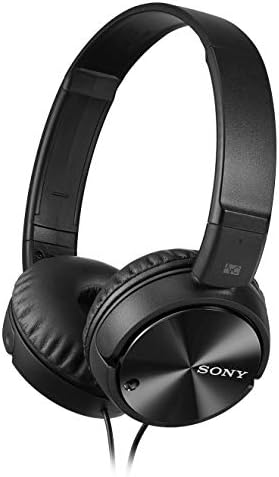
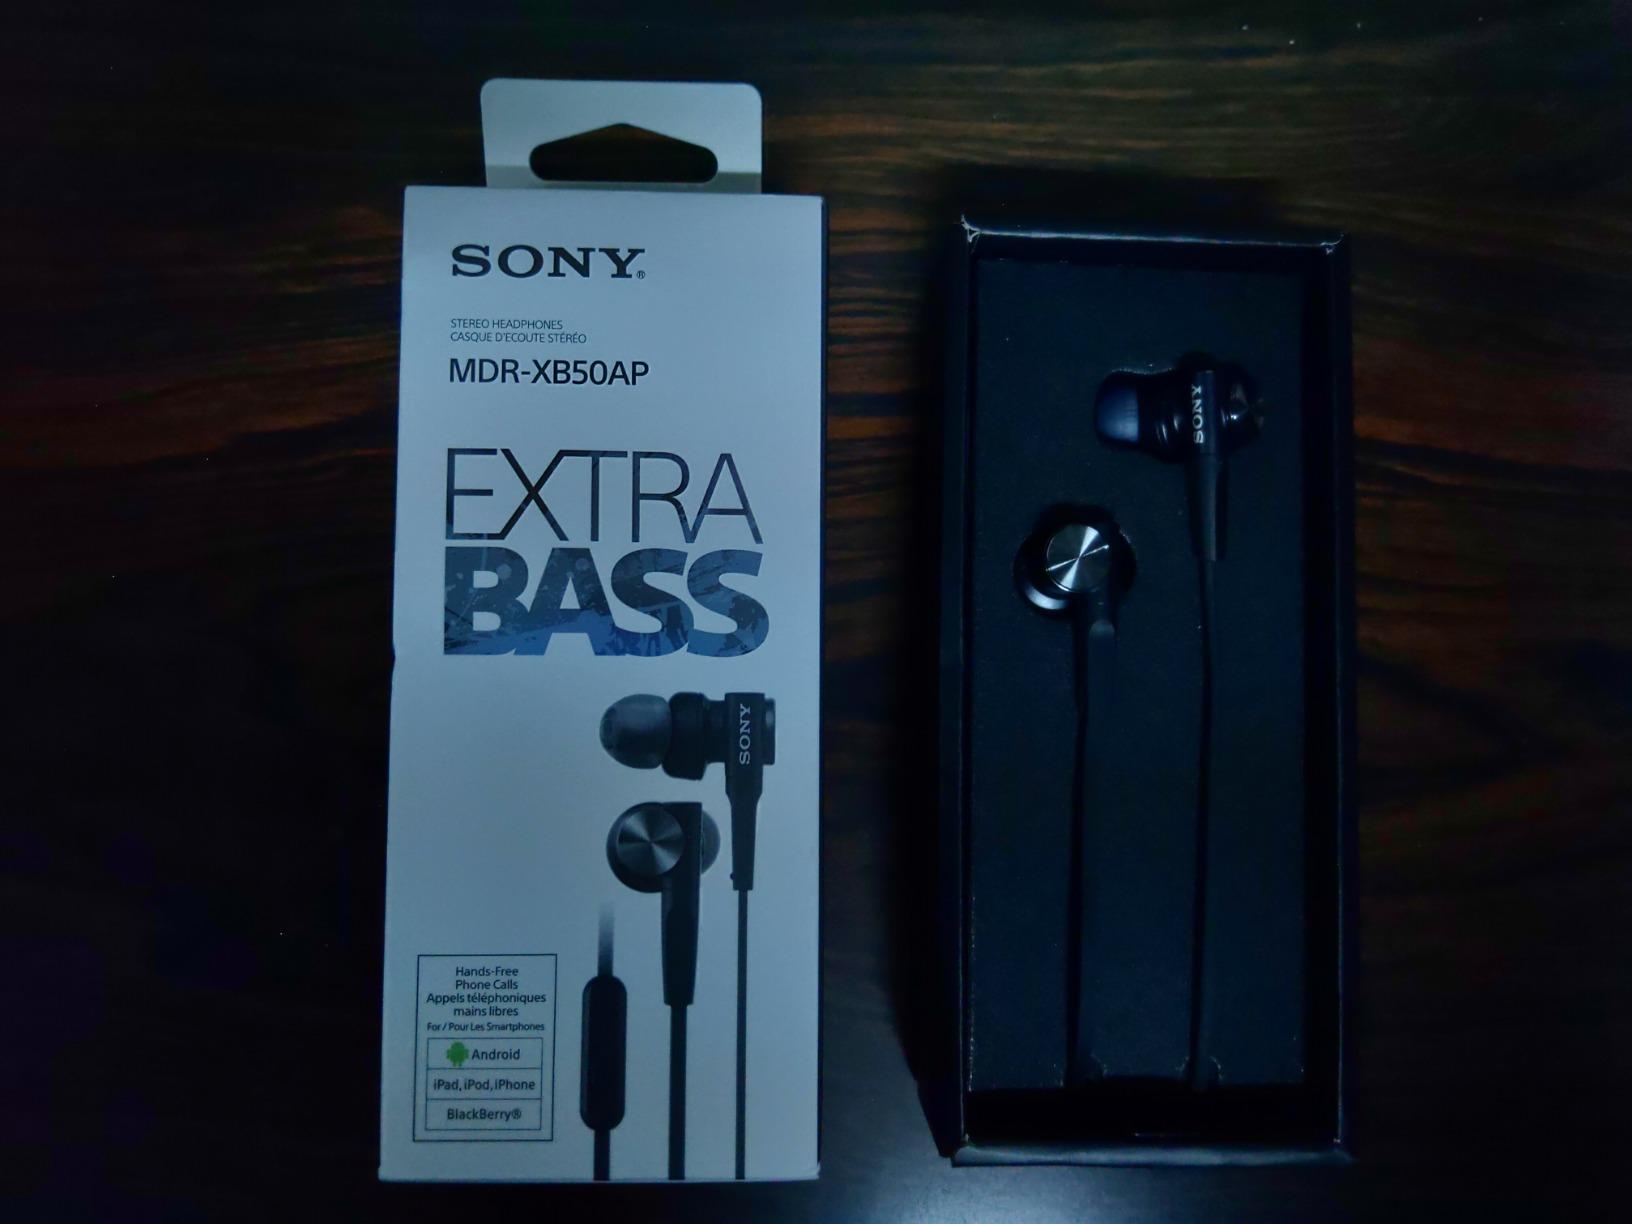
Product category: headphones
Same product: no